Princess Alice of the United Kingdom

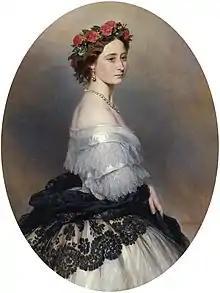
Princess Alice in 1861

Alice was considered to be one of the most beautiful of Queen Victoria's daughters. When she was a year old, her father mentioned her as 'the beauty of the family.' While her sister Vicky was convinced that Alice was a beauty and had sent her mother a picture of the two of them with their babies in the autumn of 1864 with the comment, "the ugly sister & the pretty one (the 1st of course myself)." Vicky's father-in-law preferred Alice for her beauty, as her sister said, he was never "so amiably disposed" toward her as when her prettier sister was around. In her childhood, Alice formed a close relationship with her brother, the Prince of Wales, and her eldest sister, The Princess Royal. Victoria's marriage to Prince Frederick William of Prussia in 1858 greatly upset her.